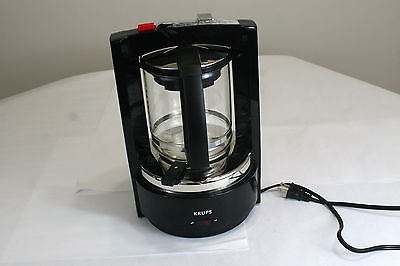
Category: coffee maker